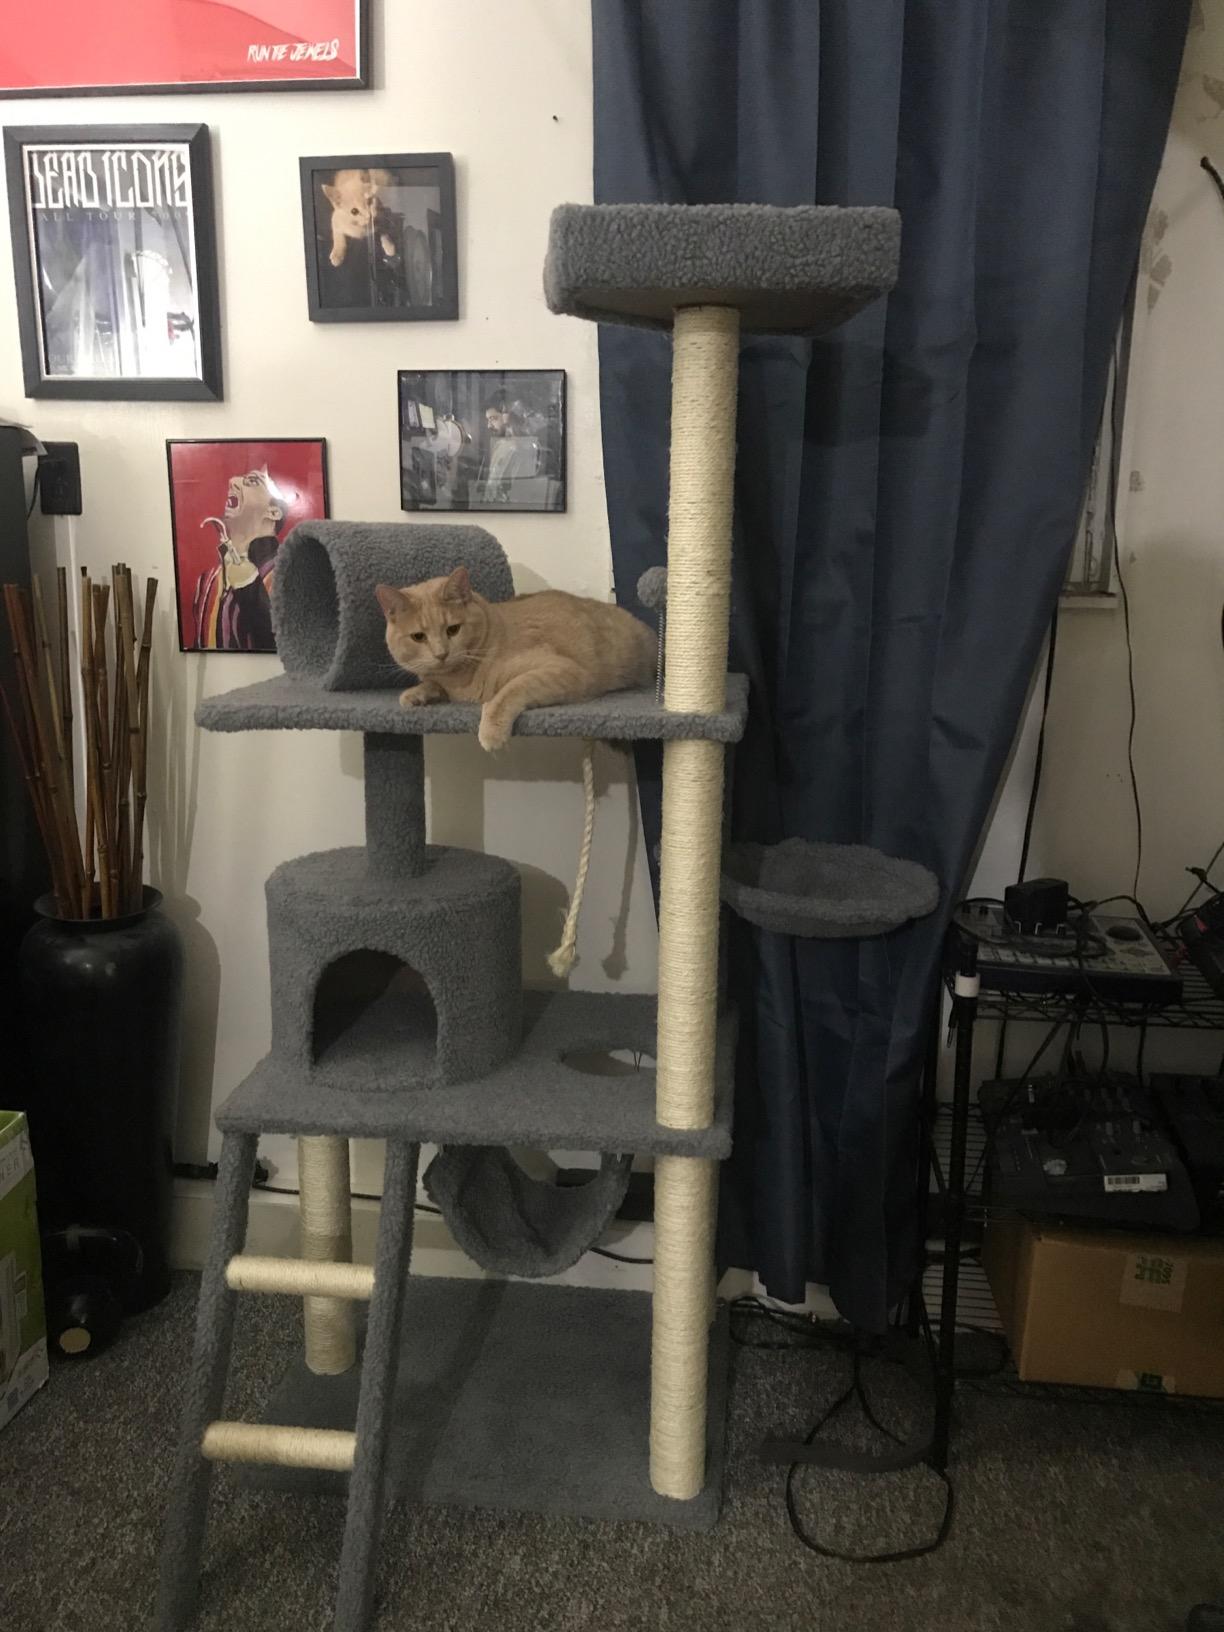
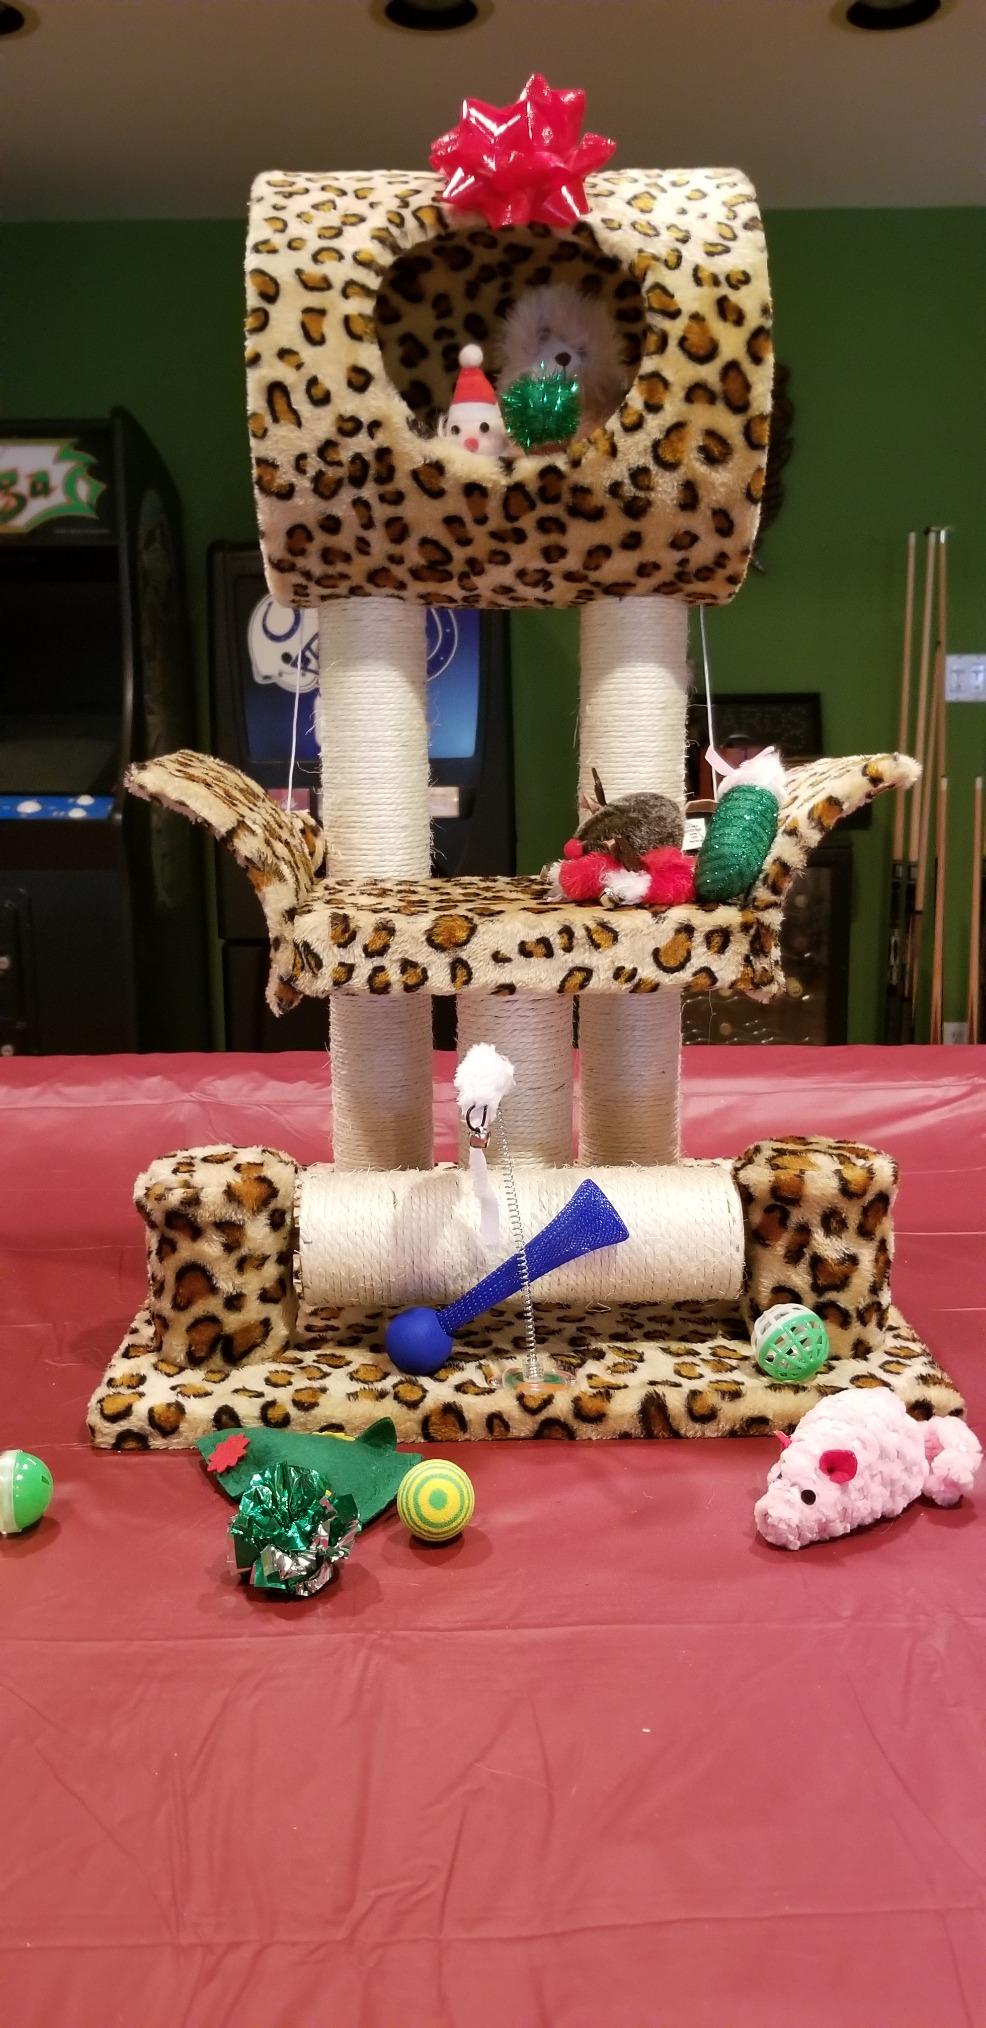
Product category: items_cat tree
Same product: no